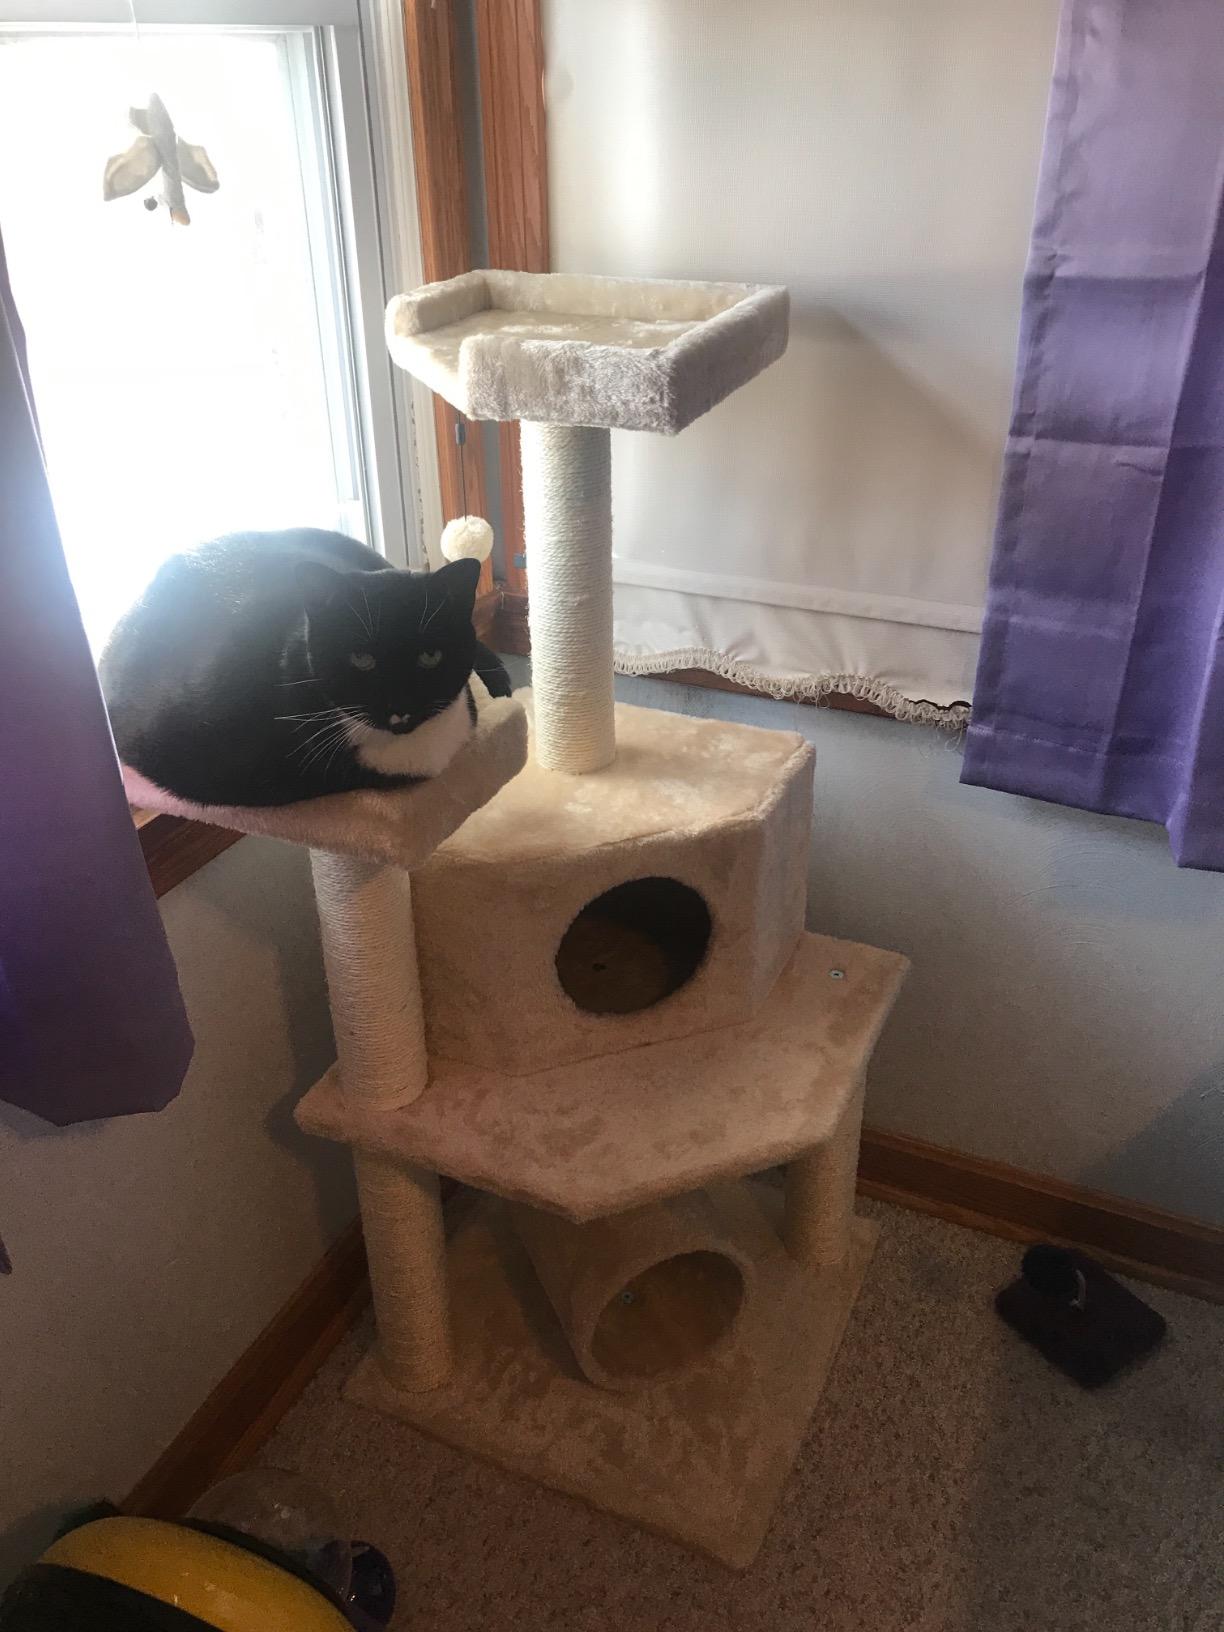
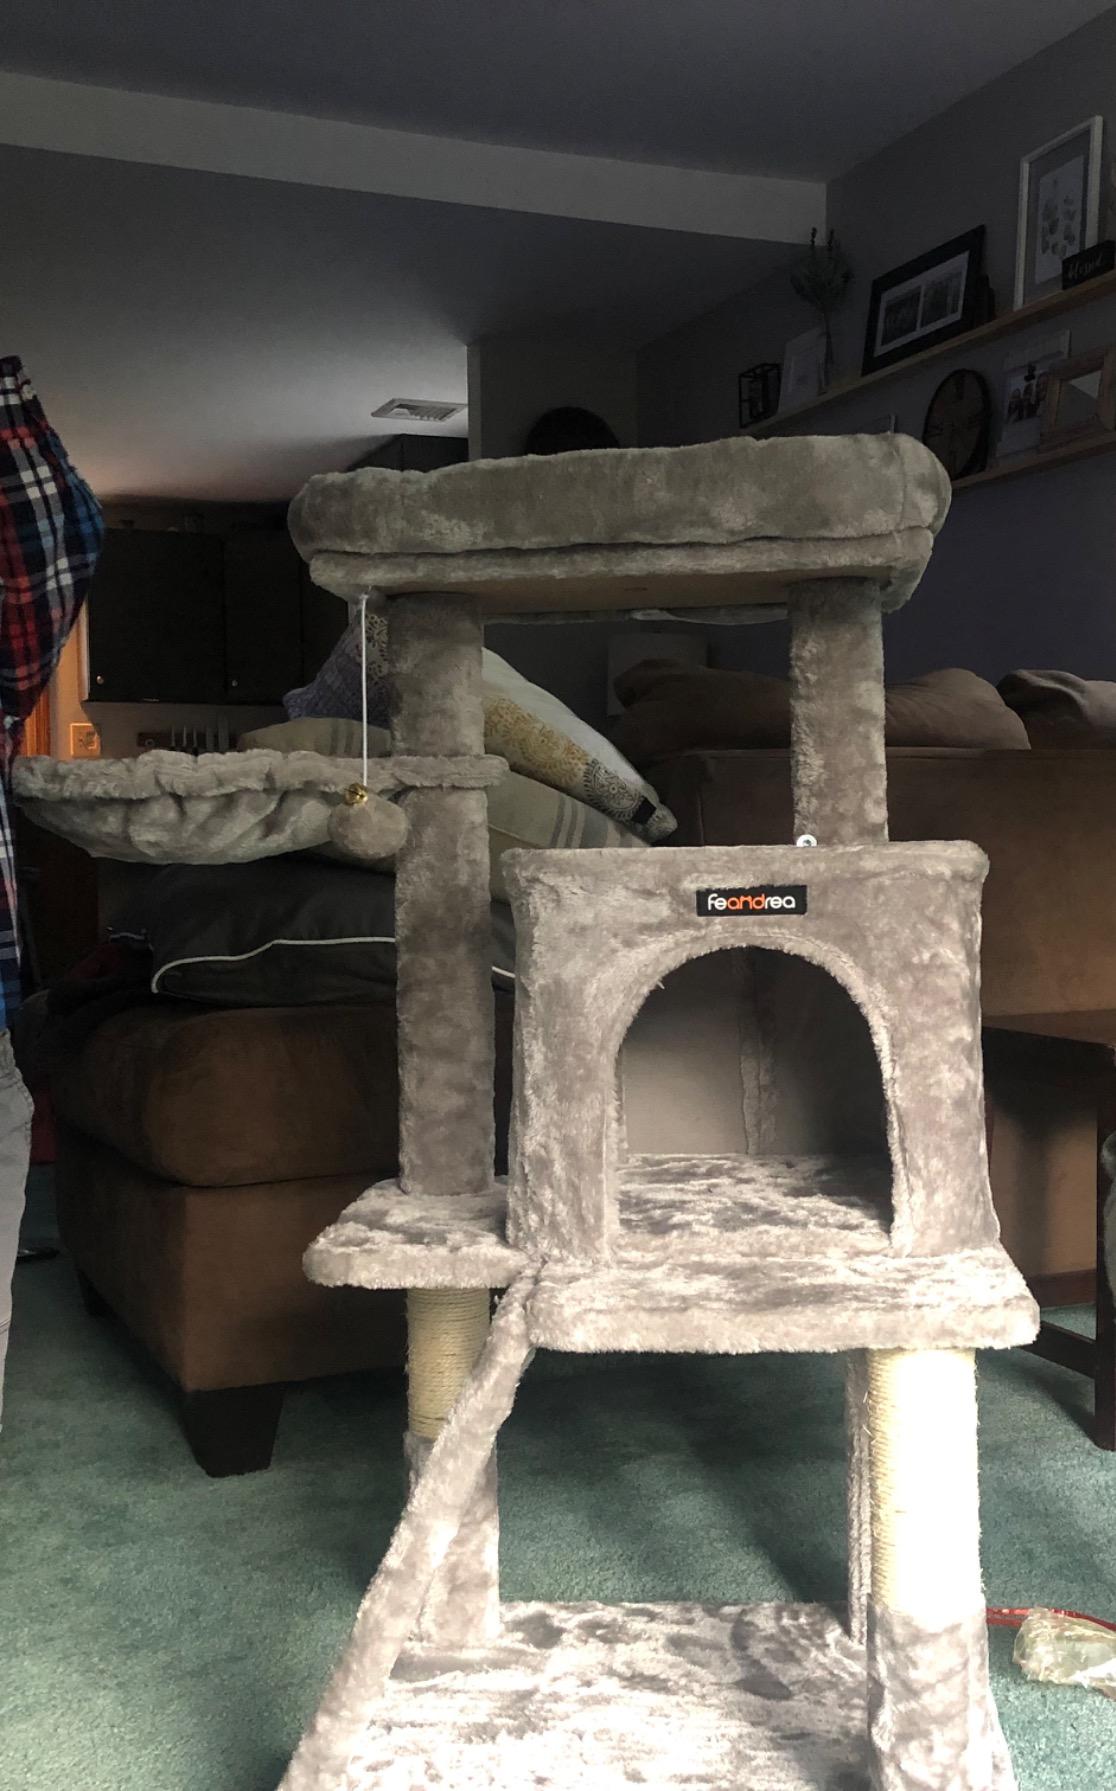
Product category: items_cat tree
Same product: no